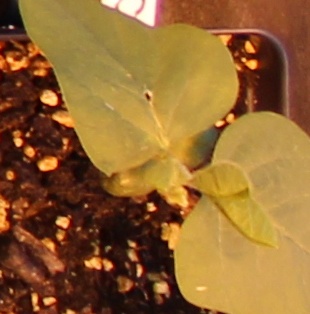
Label: Soybean